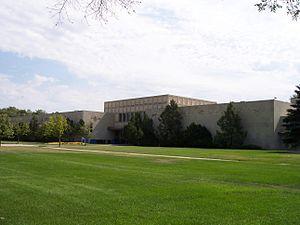
Le musée royal de la Saskatchewan est un musée fondé à Regina en Saskatchewan au Canada en tant que musée provincial en 1906. Il s'agit du premier musée de la Saskatchewan et du premier musée provincial des Prairies canadiennes. Il a pour mission de « sécuriser et préserver les spécimens naturels historiques et les objets d'intérêt historique et ethnologique. »